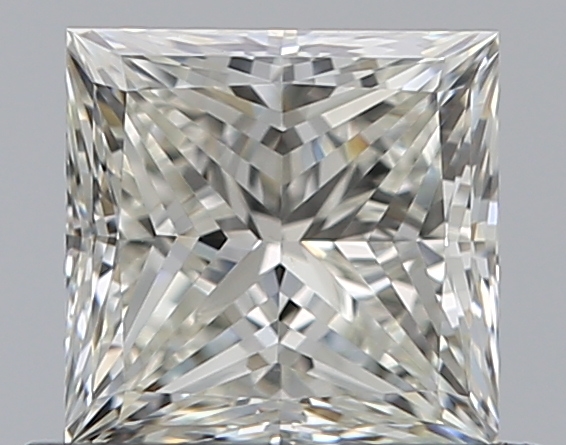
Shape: princess
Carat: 0.7
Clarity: VS1
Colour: I
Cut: EX
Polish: EX
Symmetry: VG
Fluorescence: N
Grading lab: GIA
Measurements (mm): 4.9 x 4.77 x 3.37